Sinking of MV Marina Baru 2B

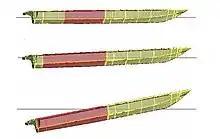
Sequence of the sinking of MV "Marina Baru 2B" (taken from the NTSC Final Report)

The water then managed to move to the backup engine, which was located directly behind the main engine compartment. Water easily went through the door and flooded the backup engine. Both compartments were located at the back of the ferry, so the stern started to sink. The sinking of the stern caused more water to enter, which caused the last compartment, located behind the backup engine, to be flooded as well. As three compartments were flooded by water, the ferry was unable to float.